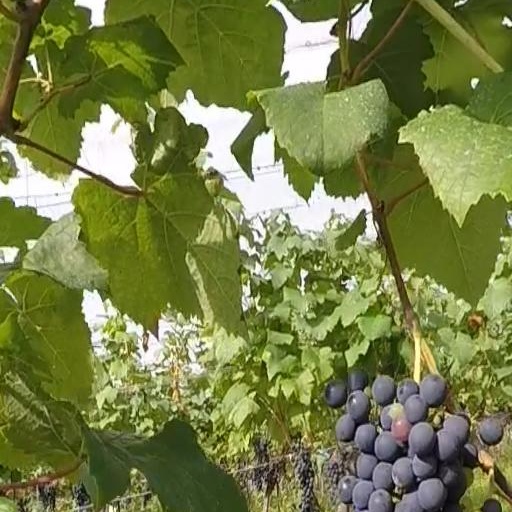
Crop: grape